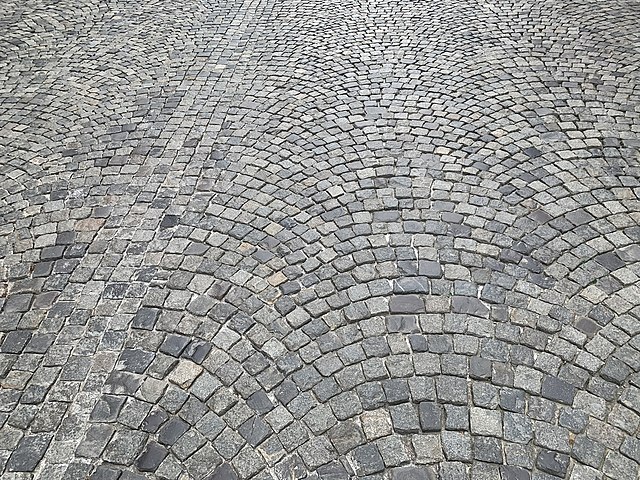
Surface type: sett